Omega Morgan

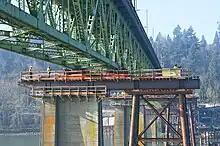
Move of the Sellwood Bridge

John McCalla became the company's CEO in December 2011, replacing Jeff Morgan. At that time Riverlake Partners had taken majority ownership of the company for an undisclosed amount. The investment by Riverlake was hoped to allow the company to grow to annual revenues of $100 million within a few years.